Nuestra Señora de Dorleta

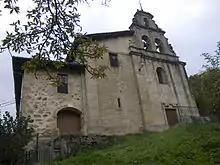
View of the sanctuary

The Sanctuary of Our Lady of Dorleta is in the village of Leintz Gatzaga in the Gipuzkoa province of the Basque Country in Spain, near the Arlaban pass. The sanctuary has been documented since the Middle Ages, but most of the current structure is Baroque. Our Lady of Dorleta is considered the patron saint of cyclists in Spain.